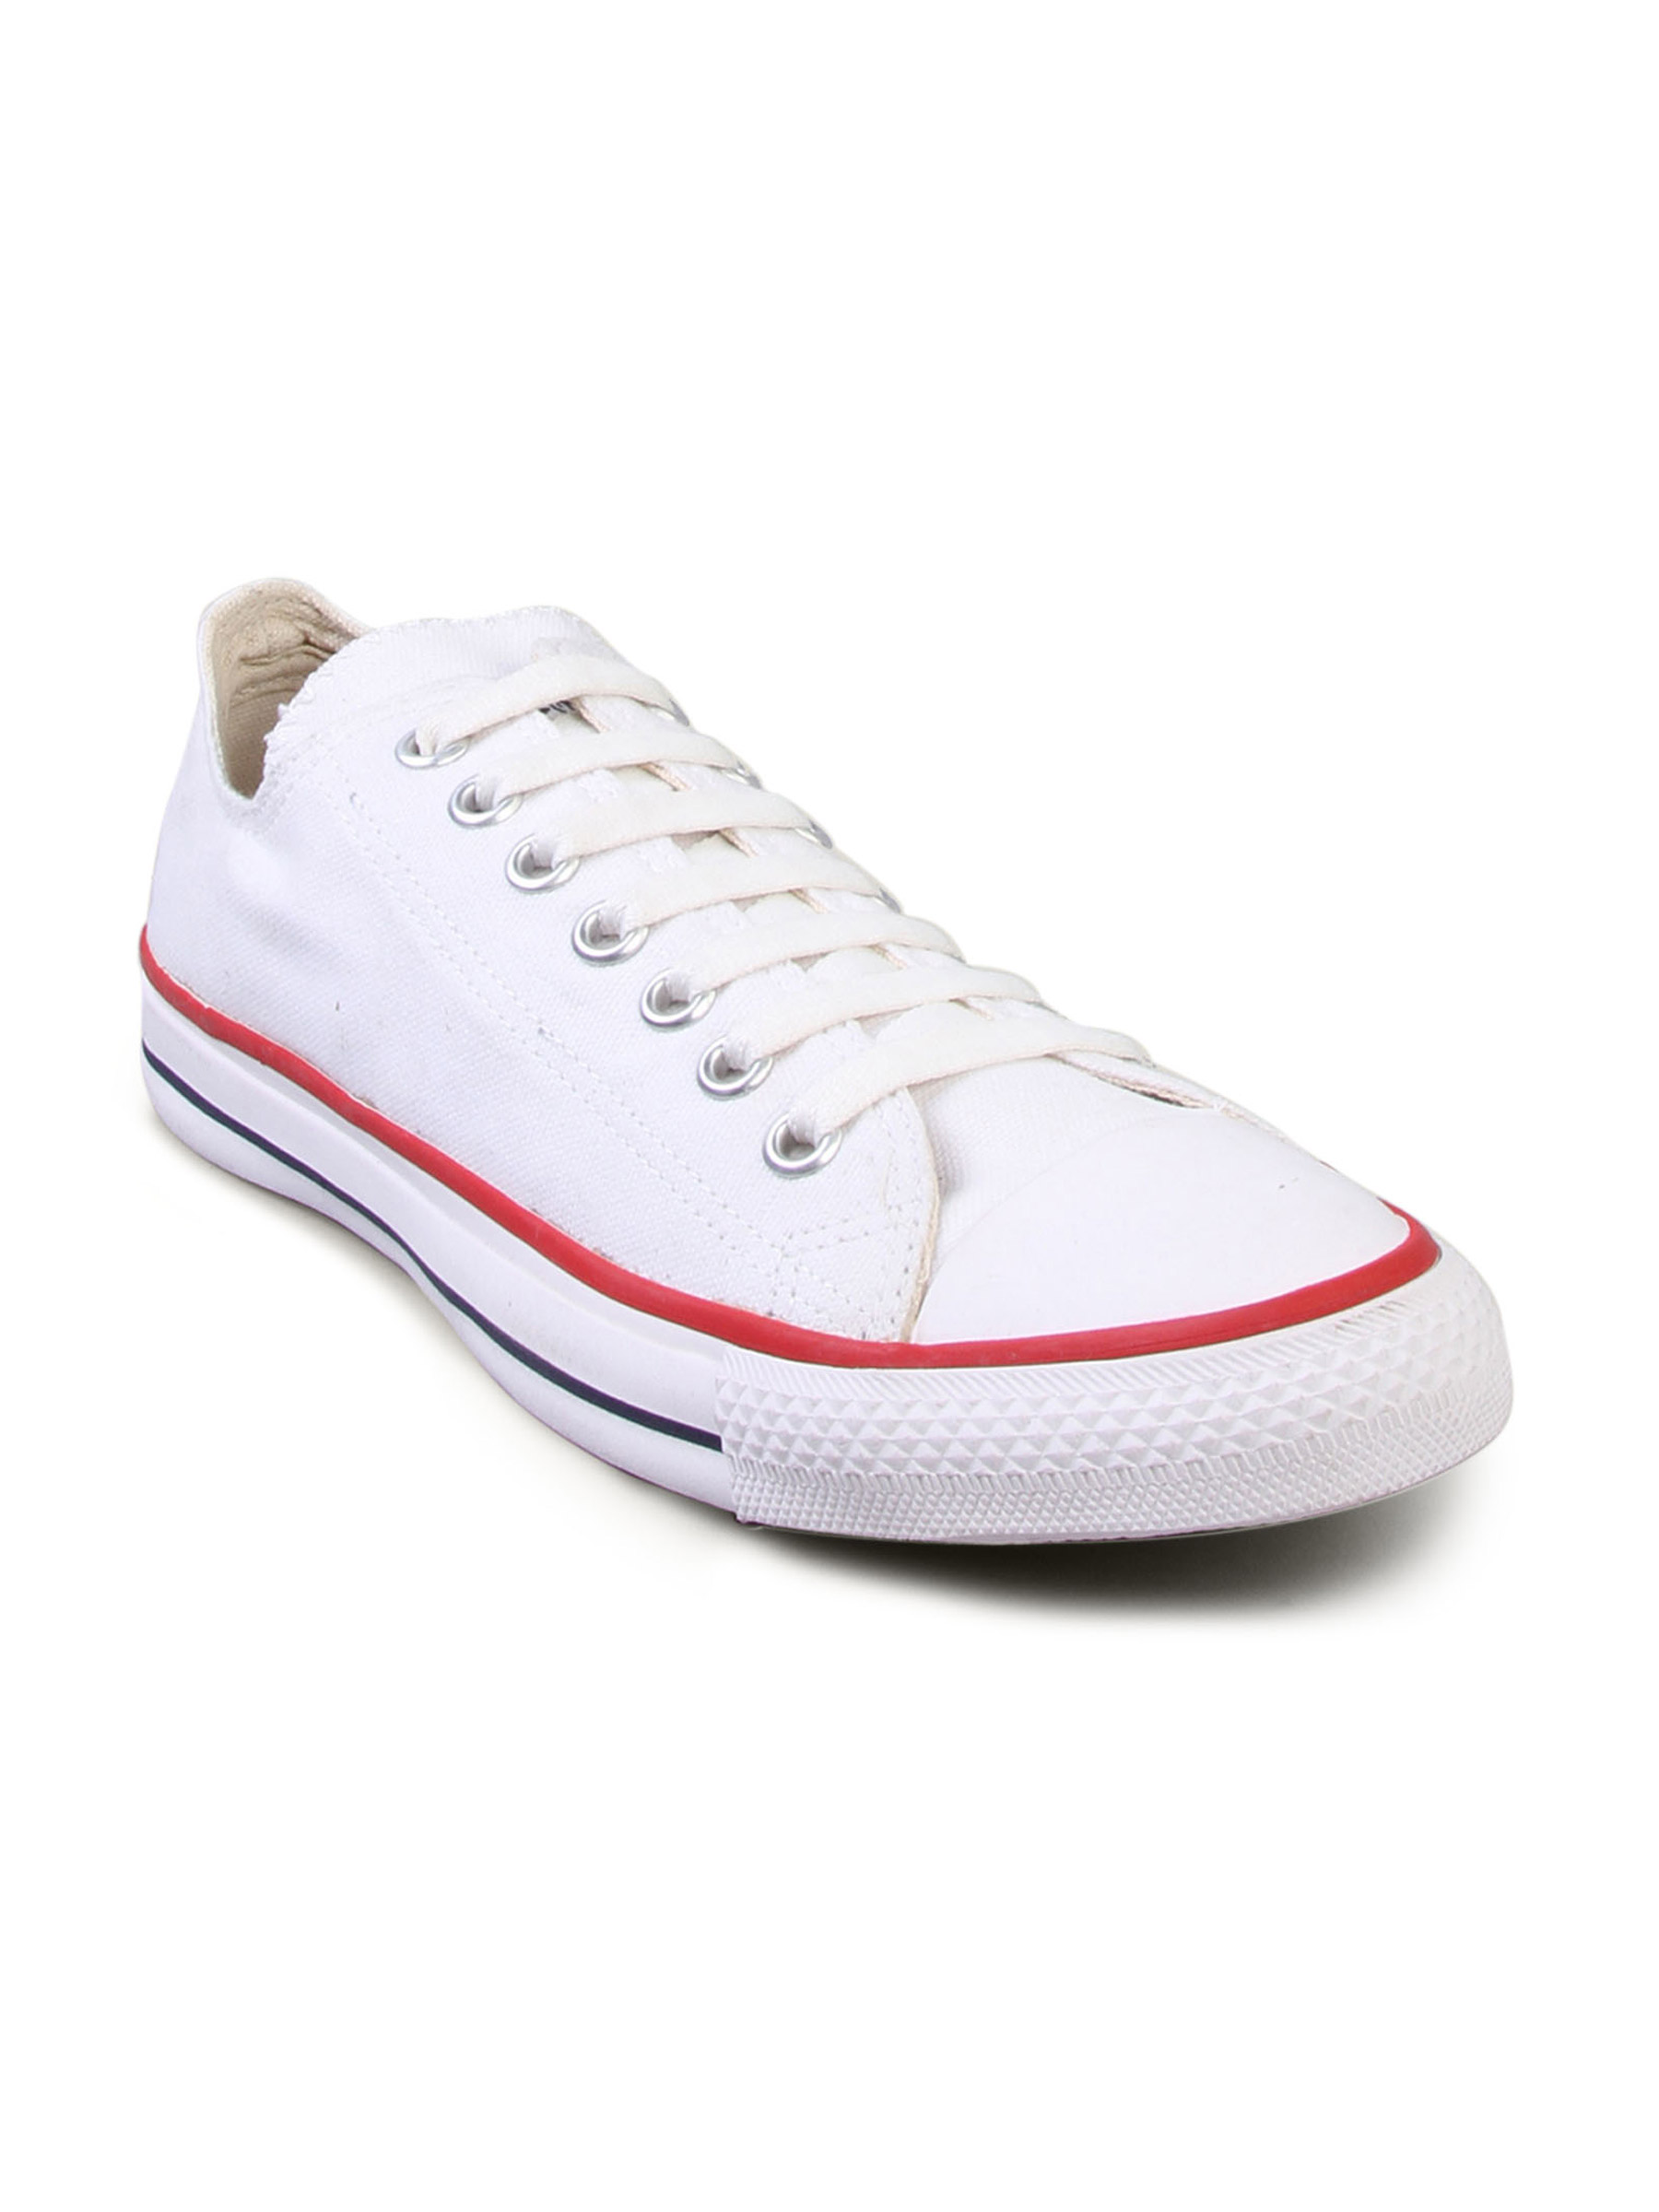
Converse Men's All Star Canvas Ox White Shoe
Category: Footwear / Shoes / Casual Shoes
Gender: Men
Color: White
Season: Summer 2012
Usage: Casual